Henry Dasson

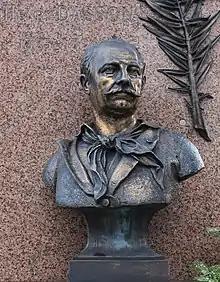
Bust of Henry Dasson at the cemetery of Père-Lachaise

Henry Dasson (c. 1825–1896) was a nineteenth century Parisian maker of gilt-bronze mounted furniture. Unlike other cabinetmakers of the time Dasson began his career as a bronze sculptor, and consequently one characteristic of his work is the quality of his bronze and more precisely of the chiselling.